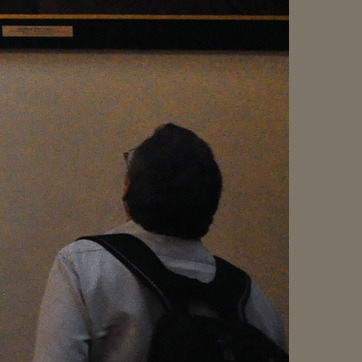
Material: hair